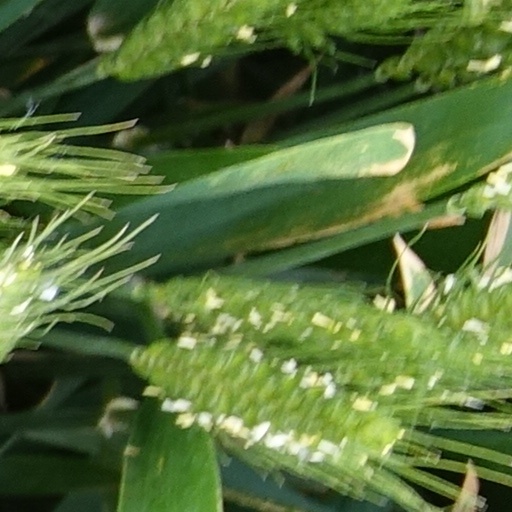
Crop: wheat